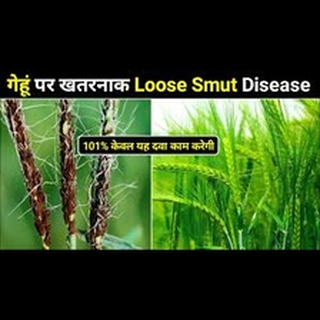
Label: wheat_smut